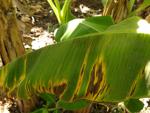
Label: segatoka